William Norton

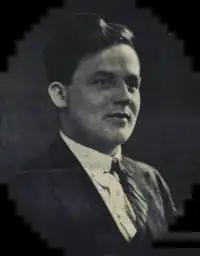
Norton as a young TD, circa late 1920s

He was elected as a Labour Party TD for Dublin County at a by-election in 1926, but was defeated at the June 1927 general election. On constitutional matters, Norton opposed the introduction into force of the Executive Authority (External Relations) Act 1936 which continued a role for the British King after the King was removed from the Constitution of Ireland. In Norton’s view, the association with the British King should have ended when Edward VIII “voluntarily relinquished his objectionable role here”.